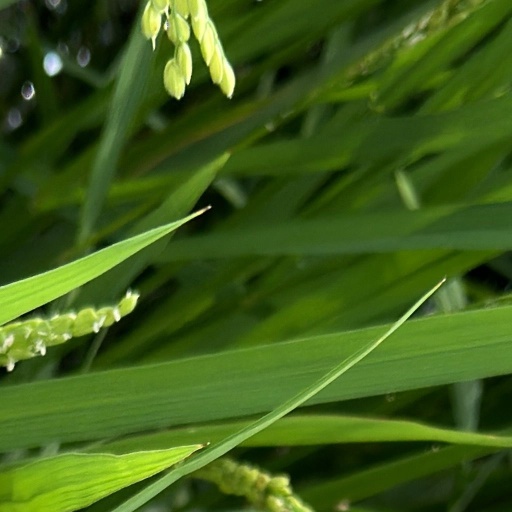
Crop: rice